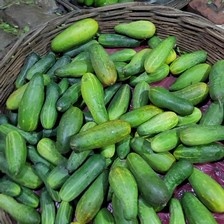
Label: cucumber